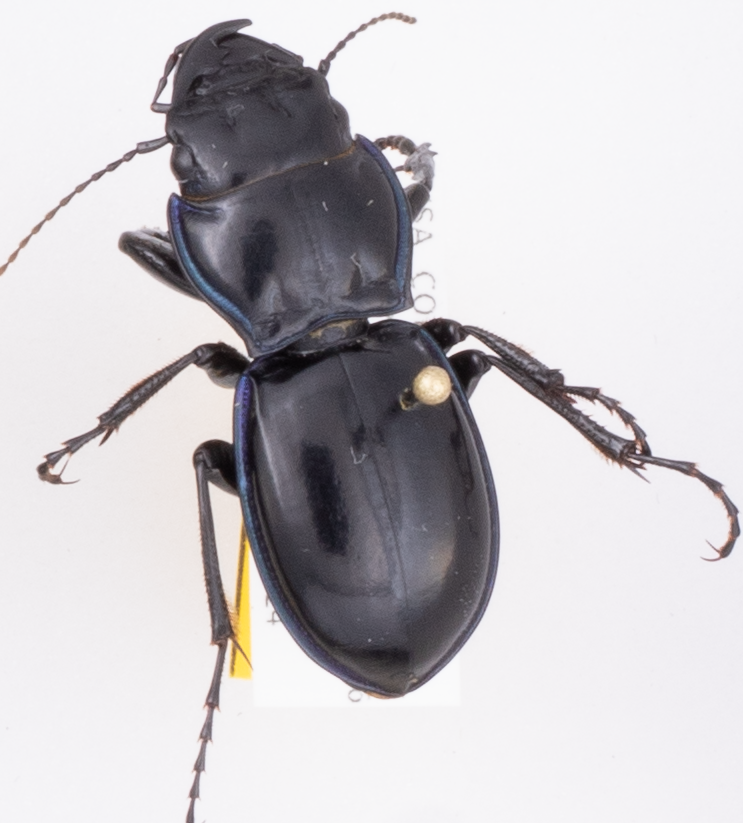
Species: Pasimachus elongatus
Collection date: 2018-05-24
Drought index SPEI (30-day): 0.988
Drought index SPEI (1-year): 0.086
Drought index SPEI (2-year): -0.17